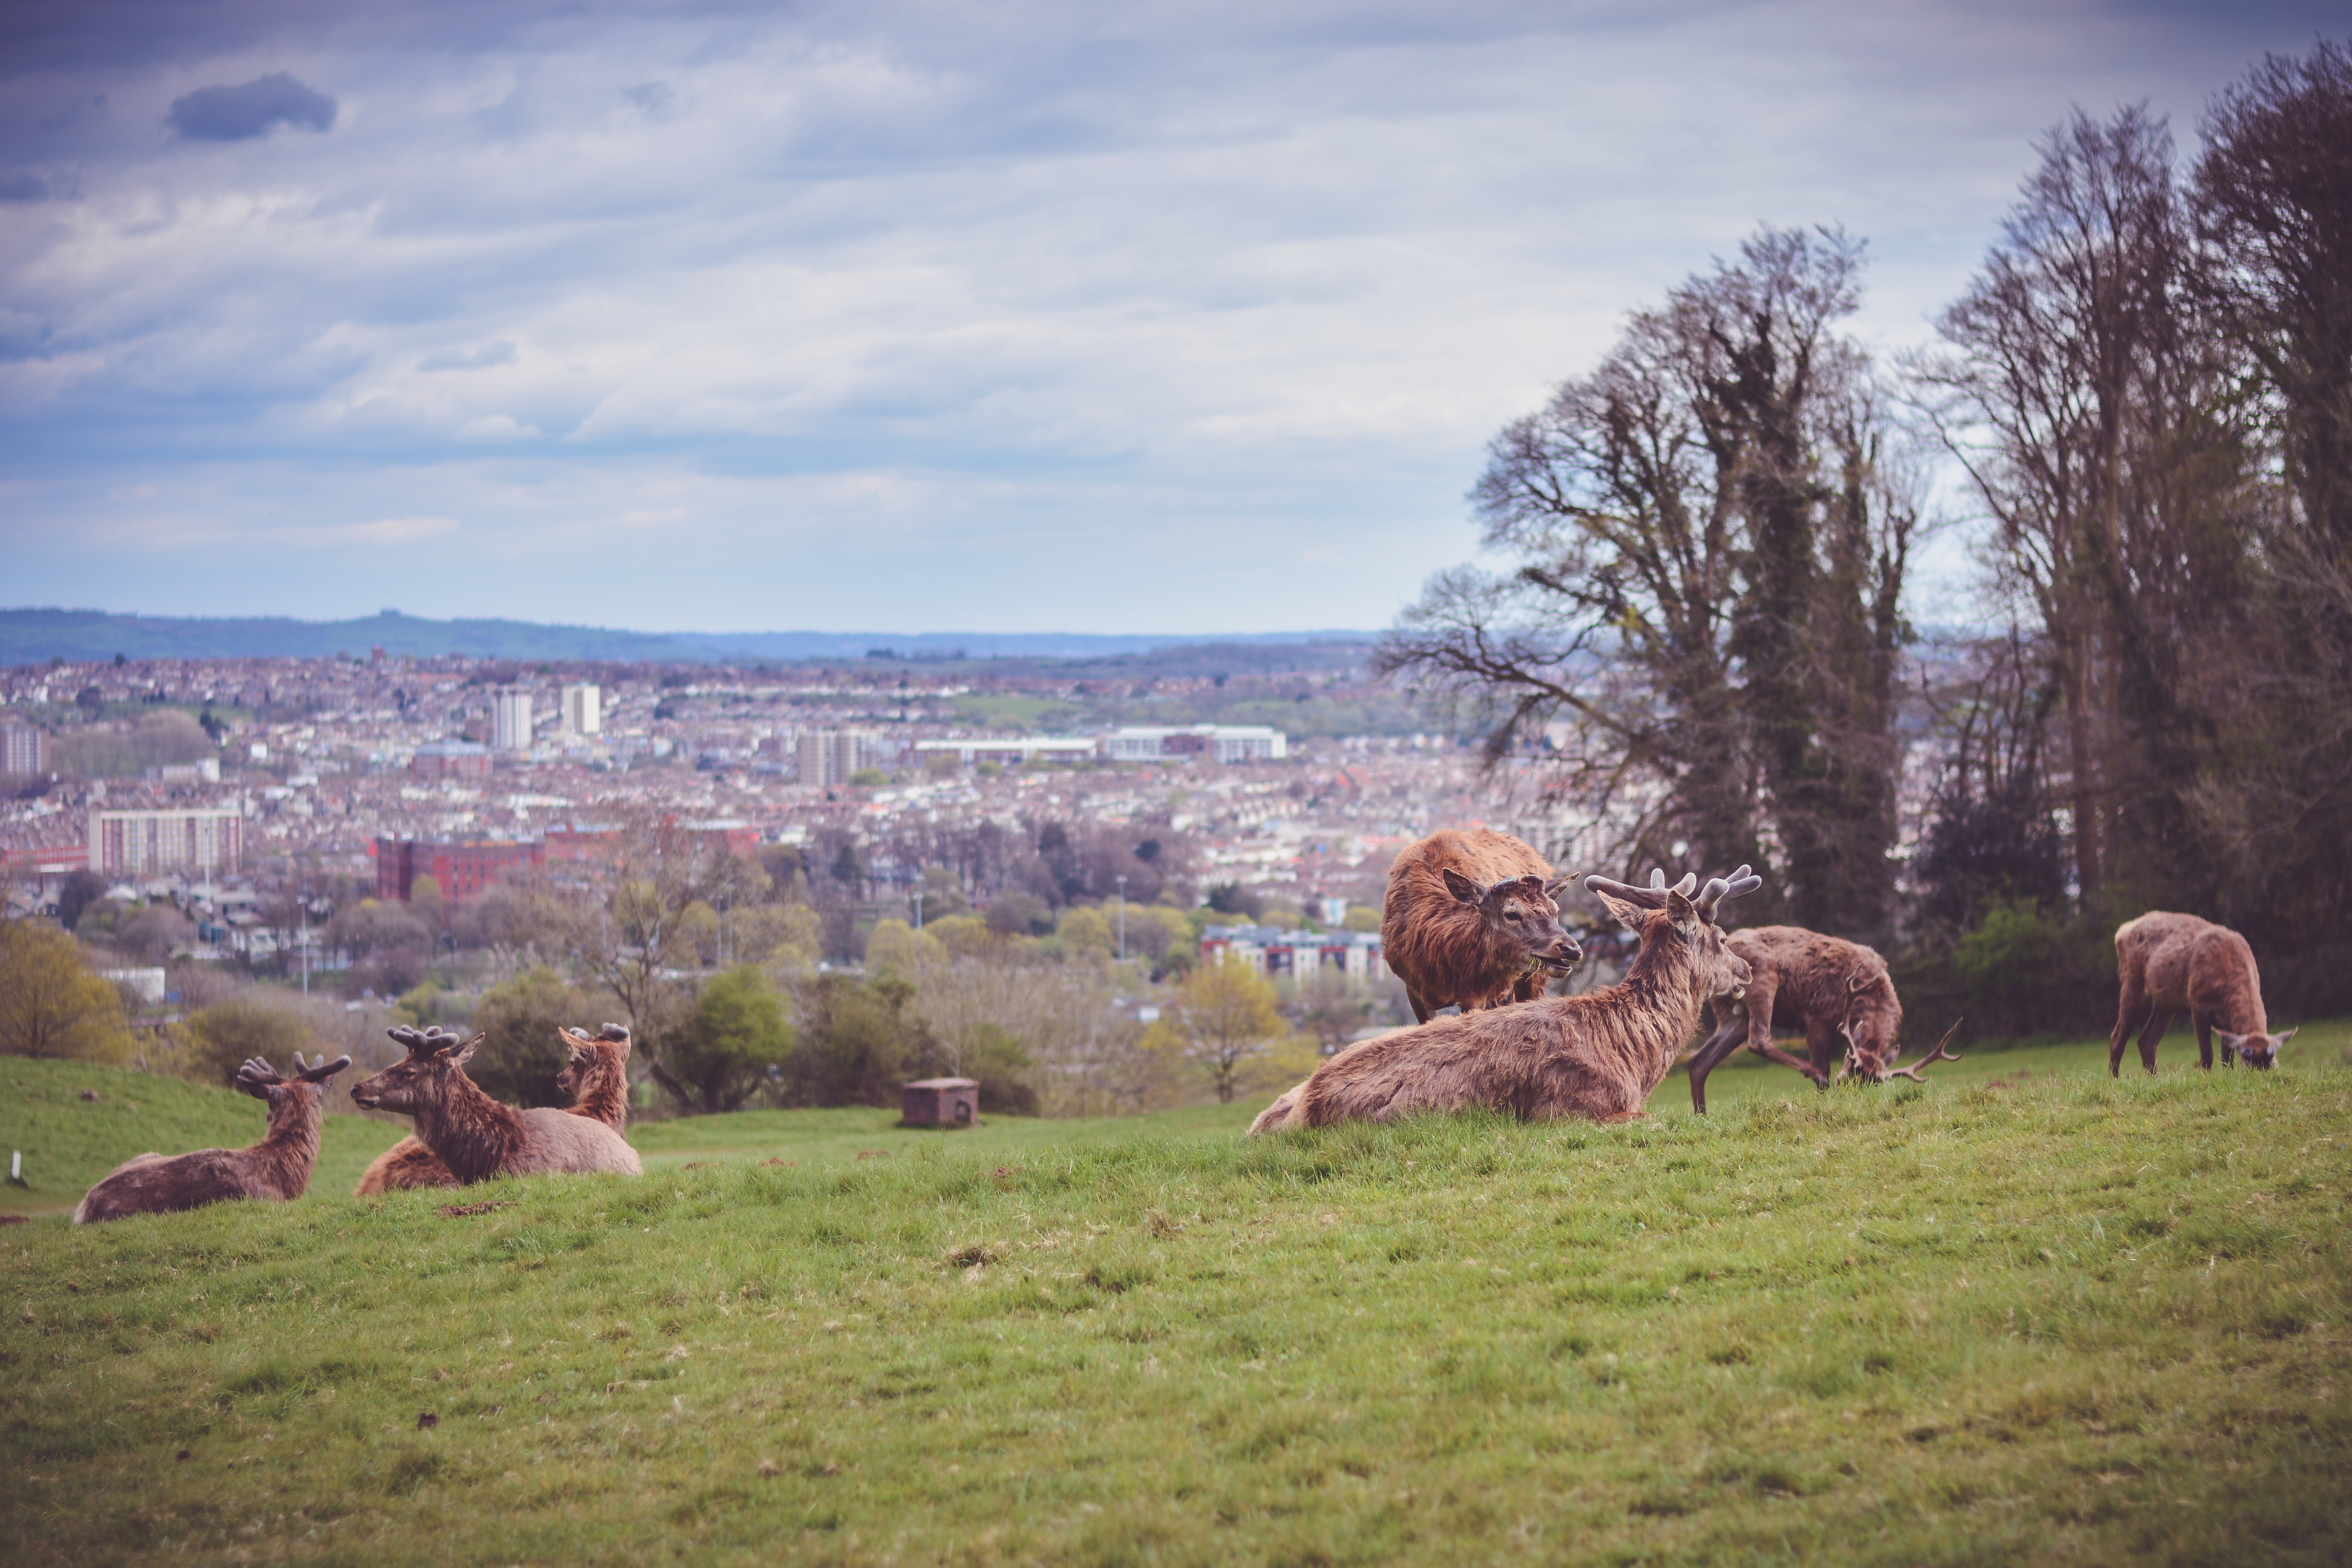
landscape, field, farm, meadow, herd, pasture, grazing, ranch, sheep, grassland, sheeps, rural area, cattle like mammal